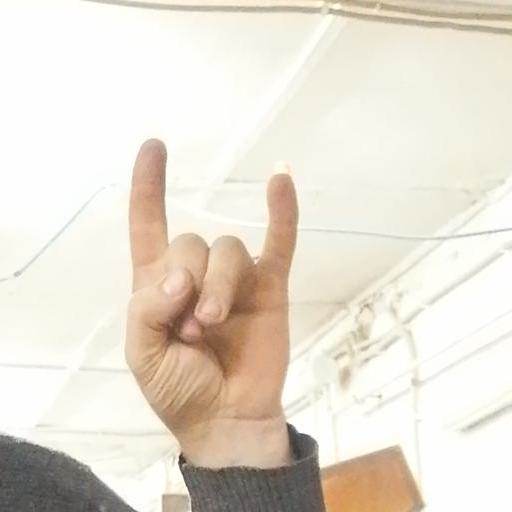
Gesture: rock